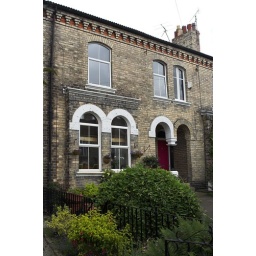
Detailed brickwork by roofline; arched window lintels; recessed front doors with archway matching the window shape